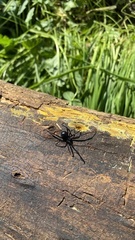
Species: Lactrodectus_hesperus